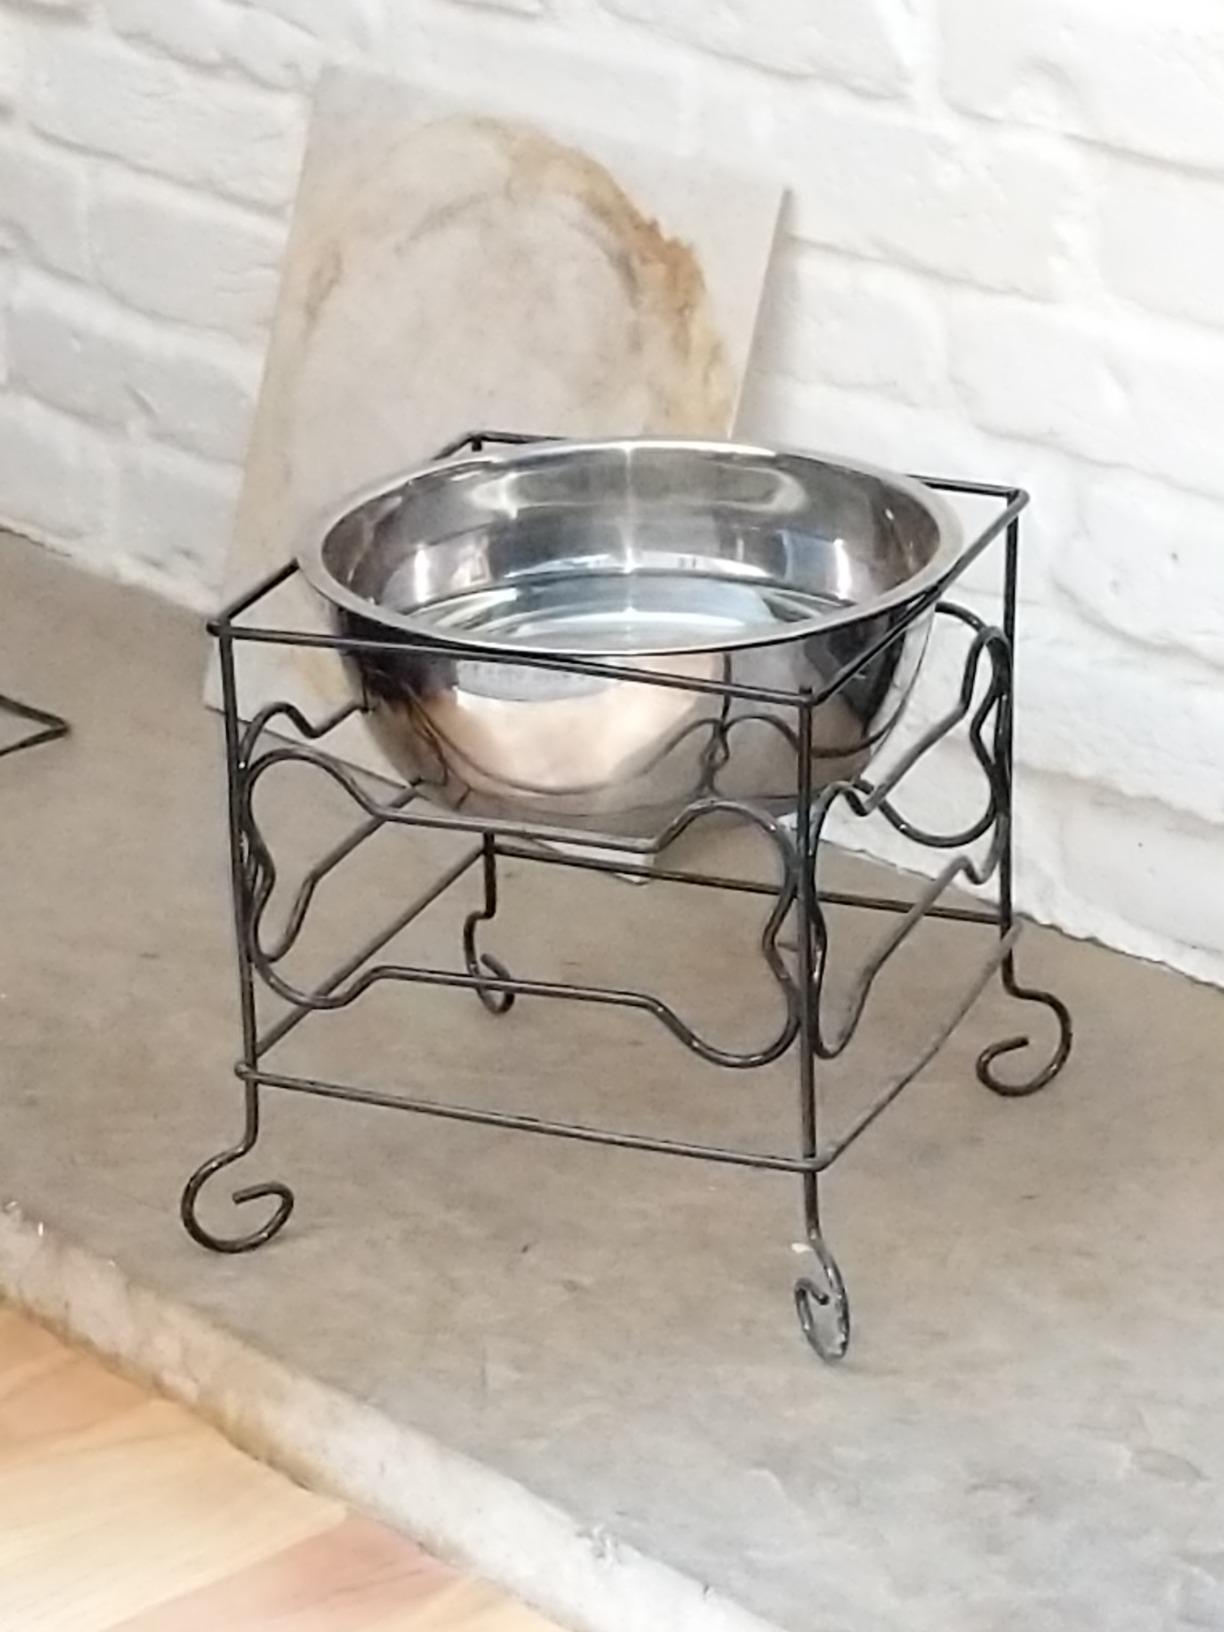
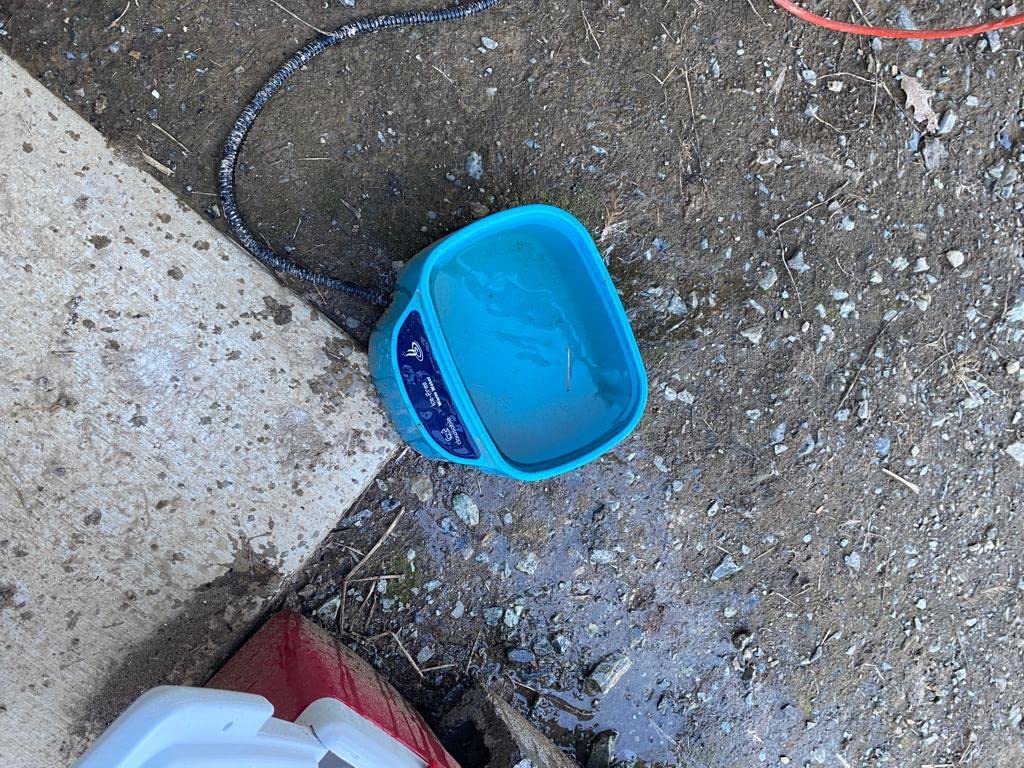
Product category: items_bowl
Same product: no